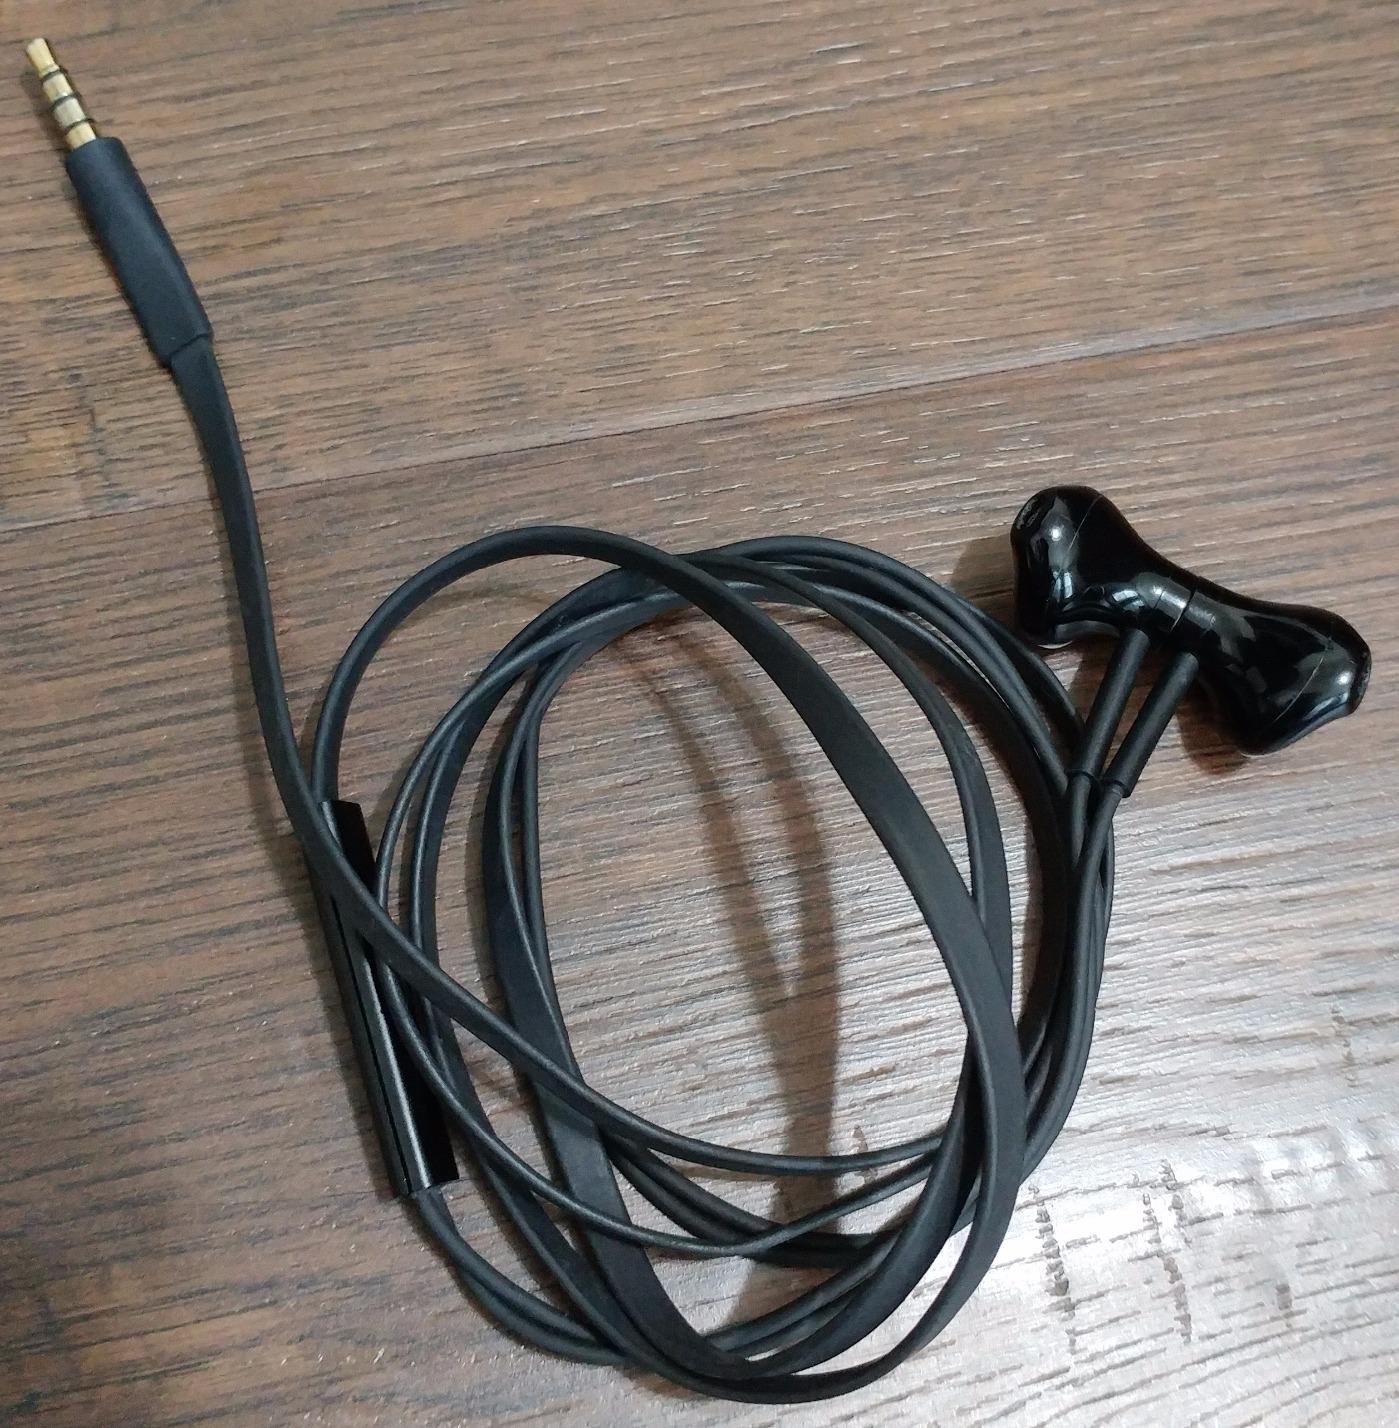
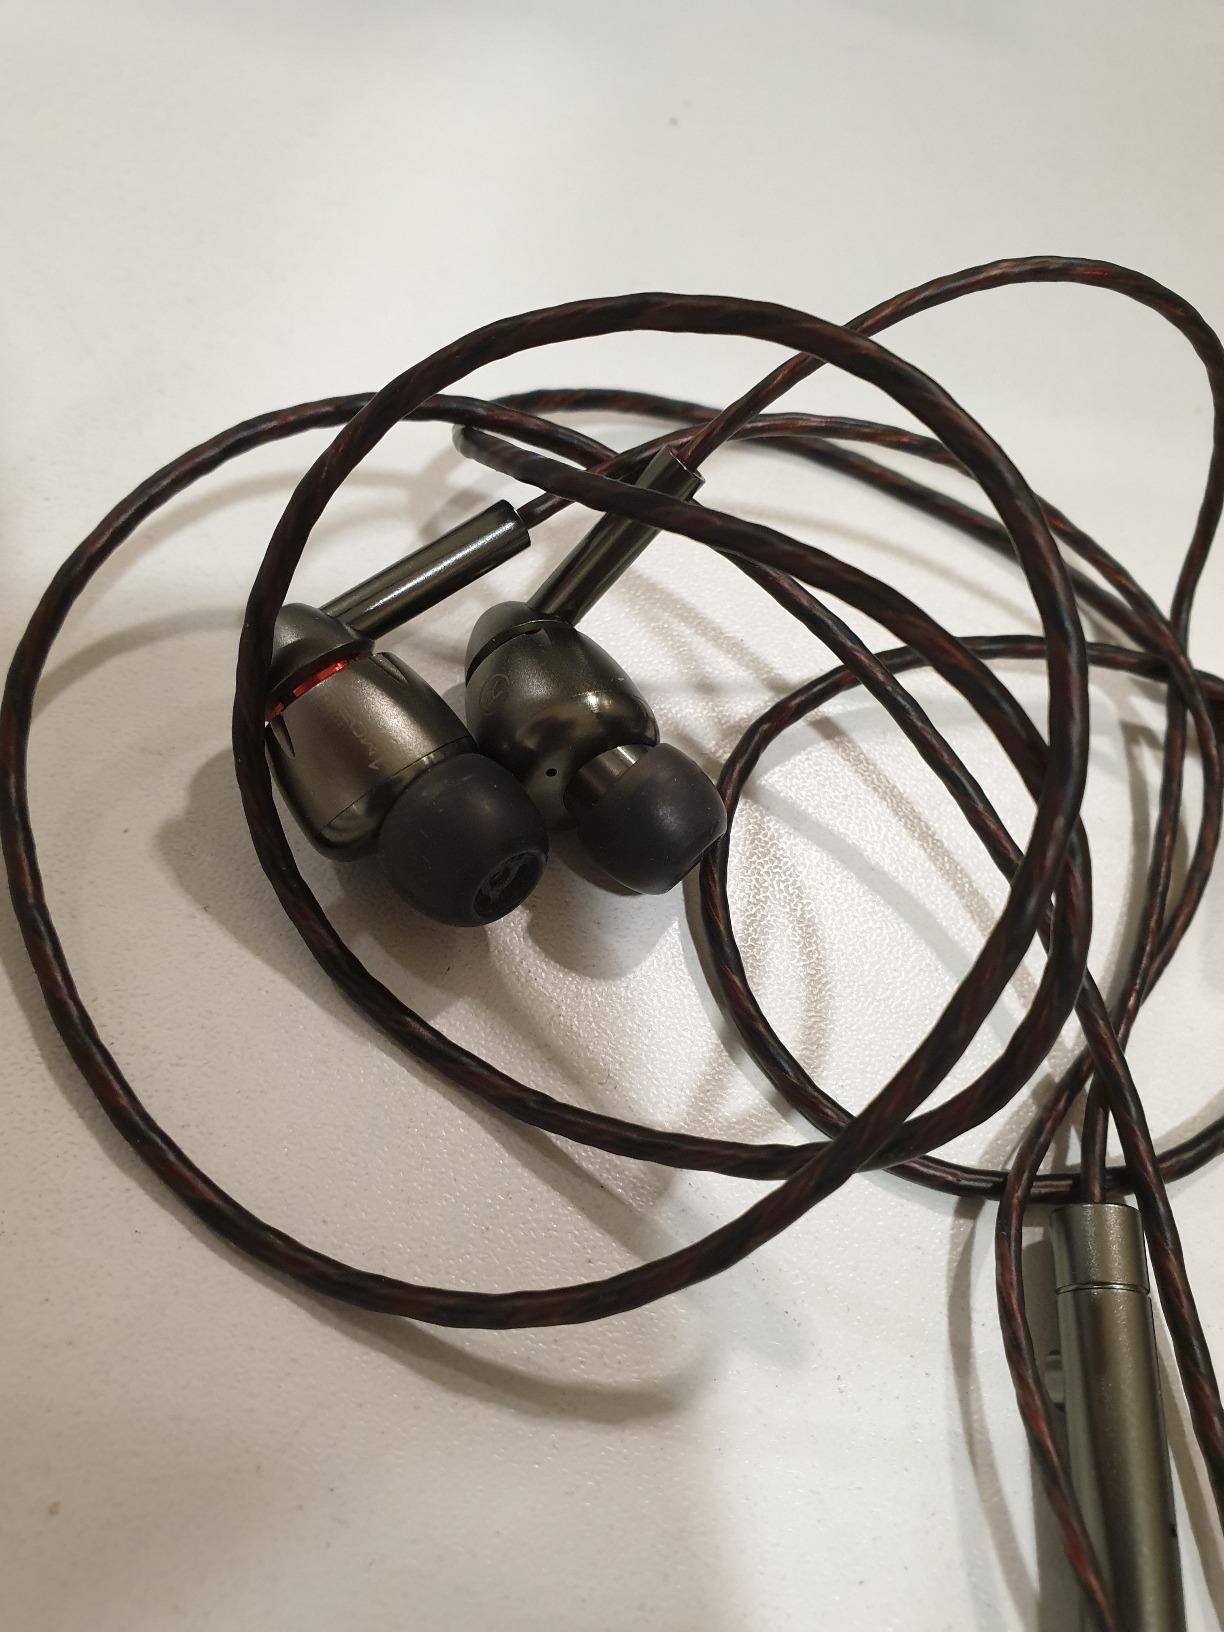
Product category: headphones
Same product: no